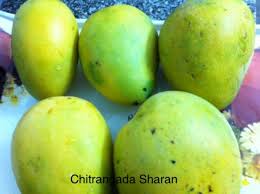
Label: Mango